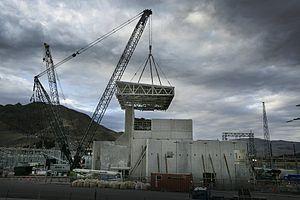
HVDC Inter-Island est une ligne haute tension à courant continu bipolaire reliant l'Île du Nord et l'Île du Sud de la Nouvelle-Zélande. Elle est parfois également appelé Cook Strait cable, appellation trompeuse, la majorité de la ligne étant aérienne. Elle appartient et est gérée par le gestionnaire de réseau public néo-zélandais Transpower New Zealand.